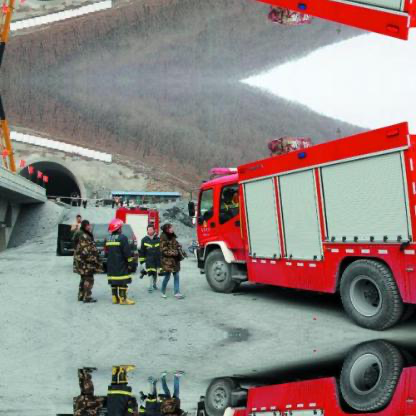
Objects in the image:
label: helmet
label: head
label: head
label: head
label: head